Lam Tin

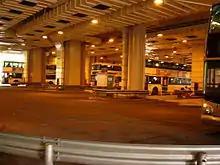
Ping Tin Bus Terminus

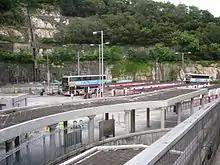
Kwong Tin Estate Bus Terminus

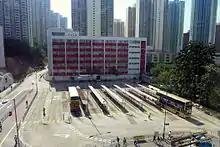
Lam Tin (North) Bus Terminus

The first bus terminus built in Lam Tin was then called Lam Tin Bus Terminus, which is today's Tak Tin Bus Terminus. It is built on the slope of Lam Tin Hill, in the north part of Lam Tin Estate, to serve the neighbourhood's residents. Buses ran from Kwun Tong to the bus terminus through Lei Yue Mun Road, then turned left and ascended the hill along Kai Tin Road, Ping Tin Street, On Tin Street and Tak Tin Street.